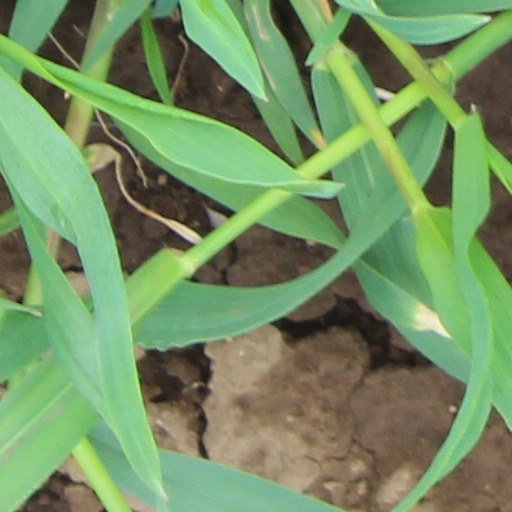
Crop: wheat